Answer in natural language. Which object is closer to the camera taking this photo, blue modern dining table or black tv? Choose between the following options: black tv or blue modern dining table
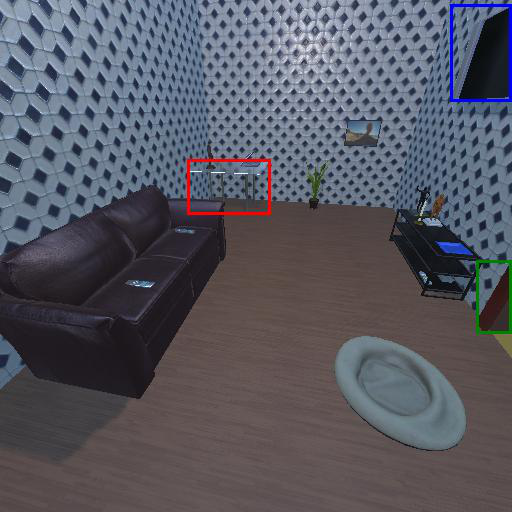
<answer>black tv</answer>